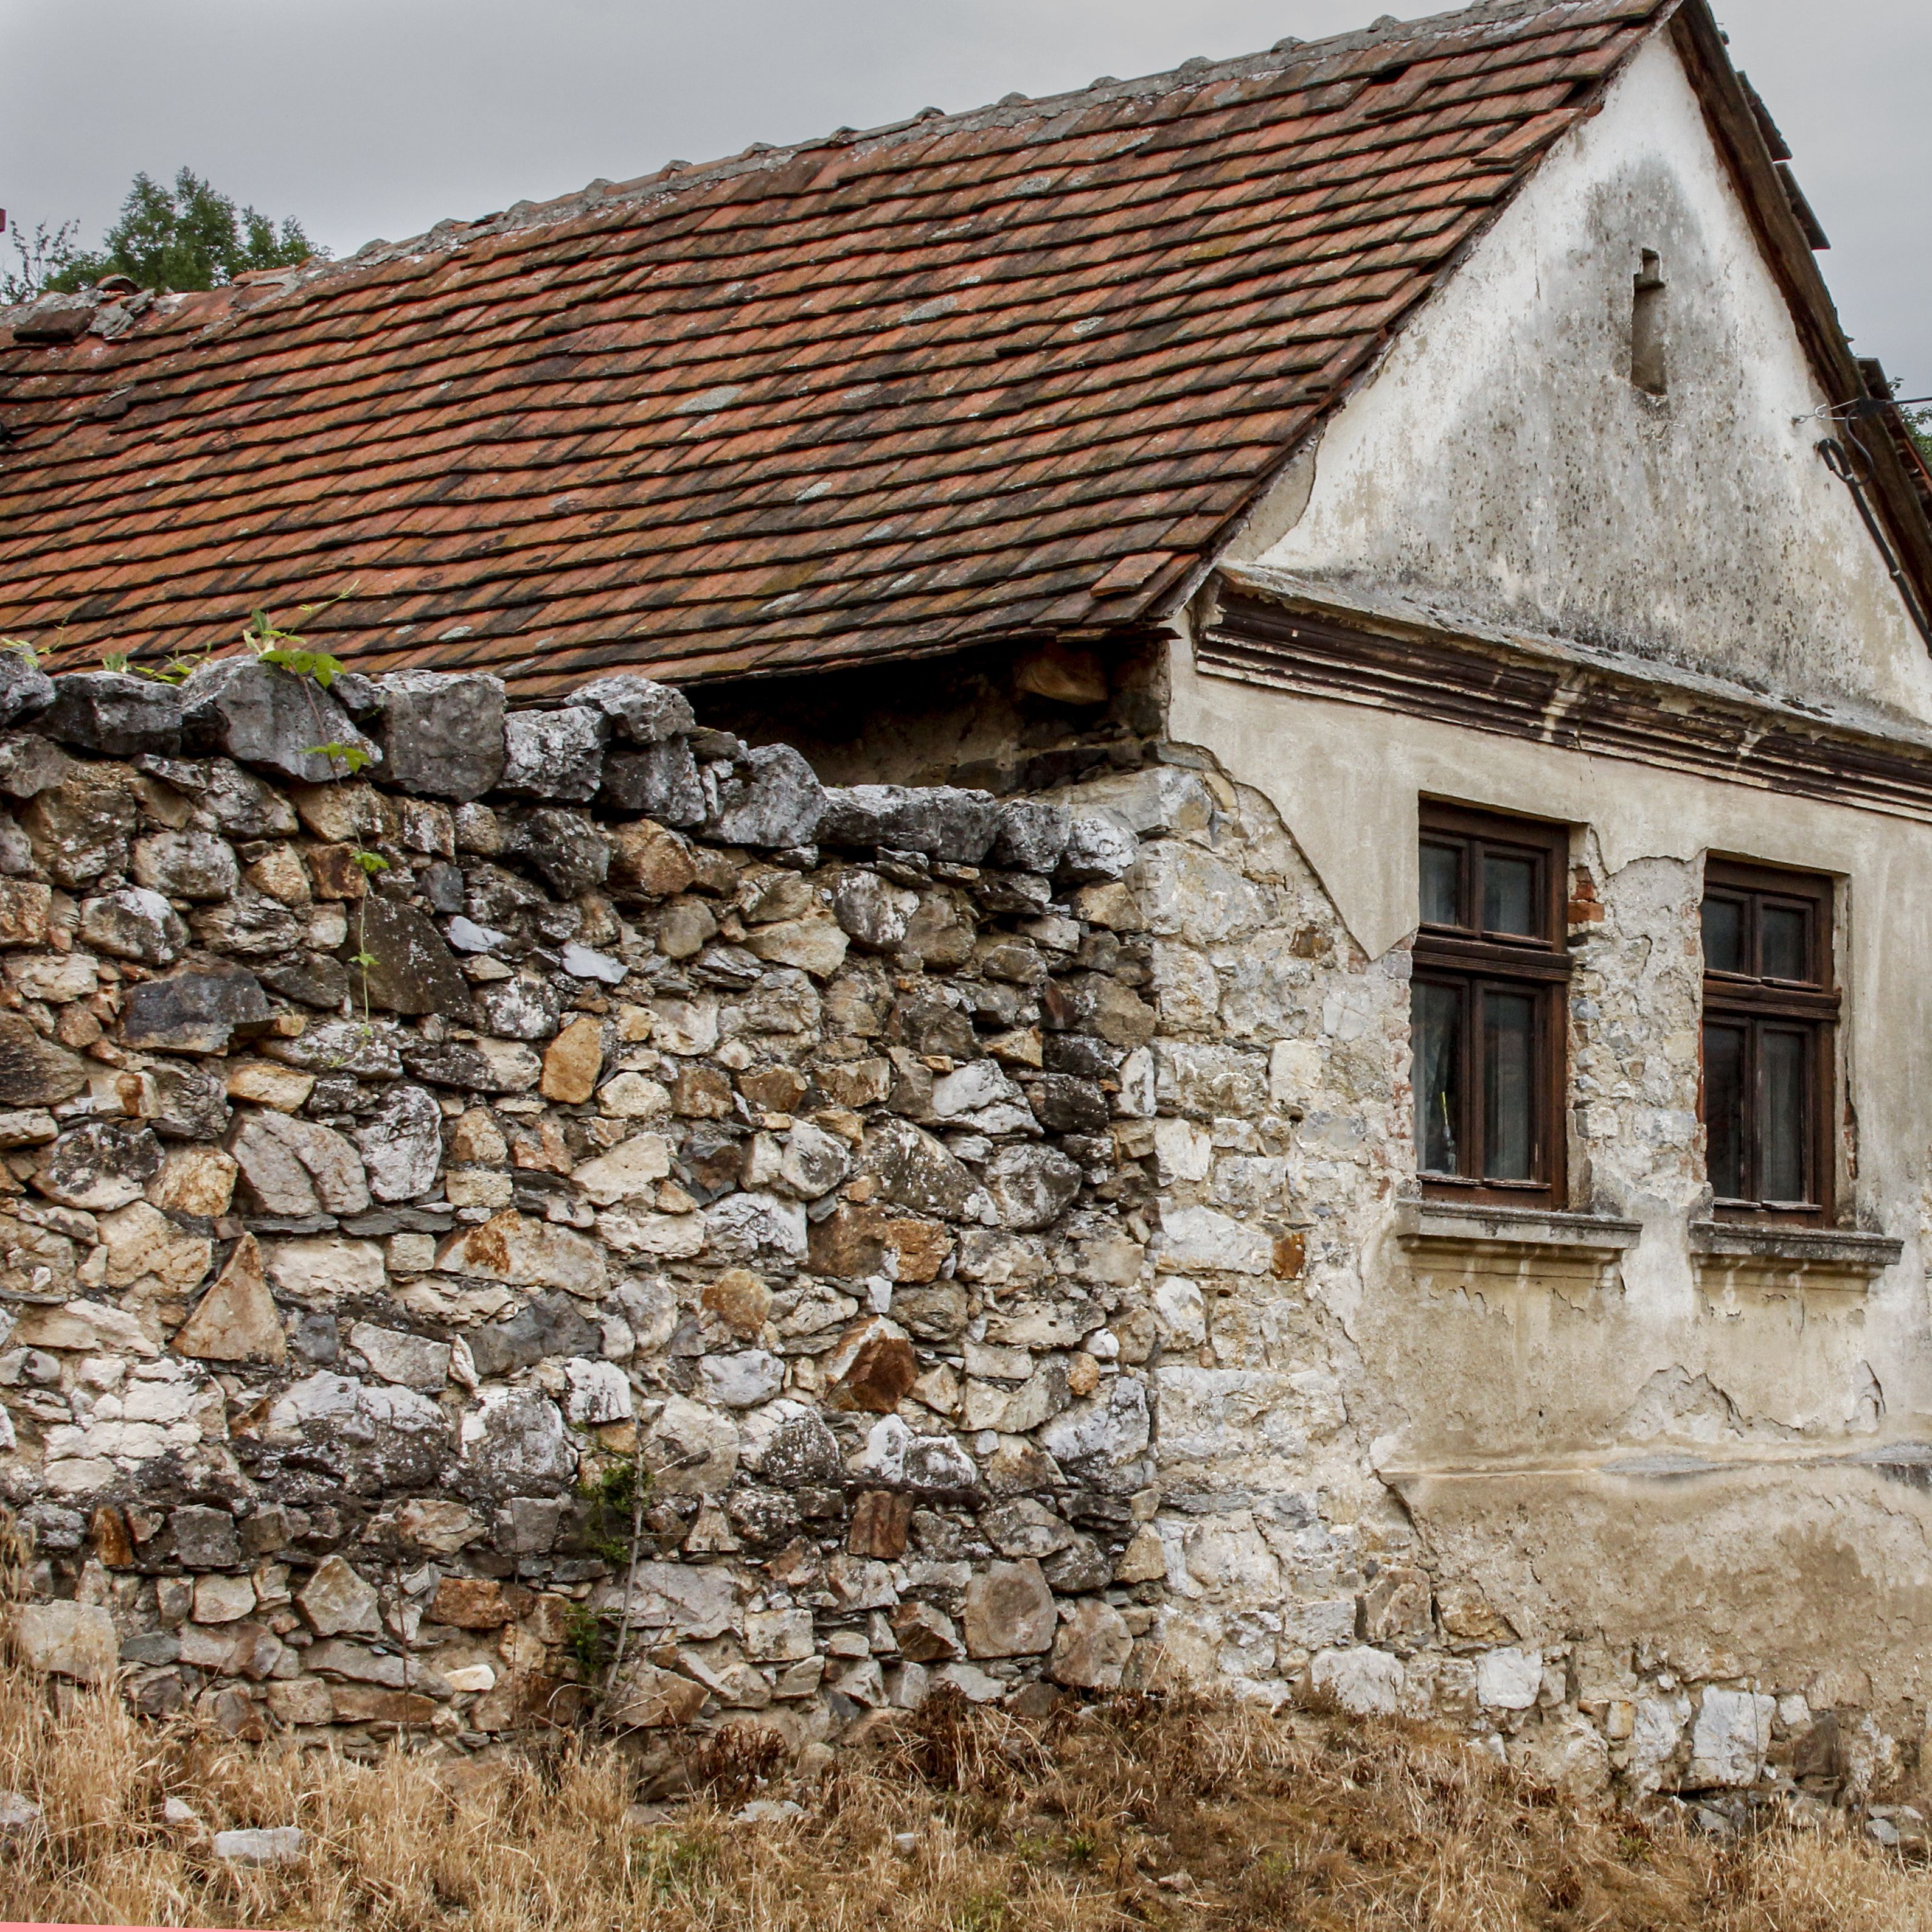
An old house.
The shot displays a house that looks very old, and next to it, there is a wall made of stone. The house has two windows. To the right and above the house, there are trees, and in the upper part, there is a cloudy sky.
This is medium shot. The shot was taken during the day. The lighting is dim because the sky is cloudy, which adds a feeling of calmness and melancholy.
Labels: Architecture, Building, Wall, Countryside, Hut, Nature, Outdoors, Rural, Cottage, House, Housing, Roof, Shelter, Shack, Trees, Window, Sky
Camera: Canon Canon EOS 60D
Lens: EF28-135mm f/3.5-5.6 IS USM, Canon EF 28-135mm f/3.5-5.6 IS
Aperture: F11
Exposure: 1/250 sec
ISO: 800
Focal length: 33.0 mm